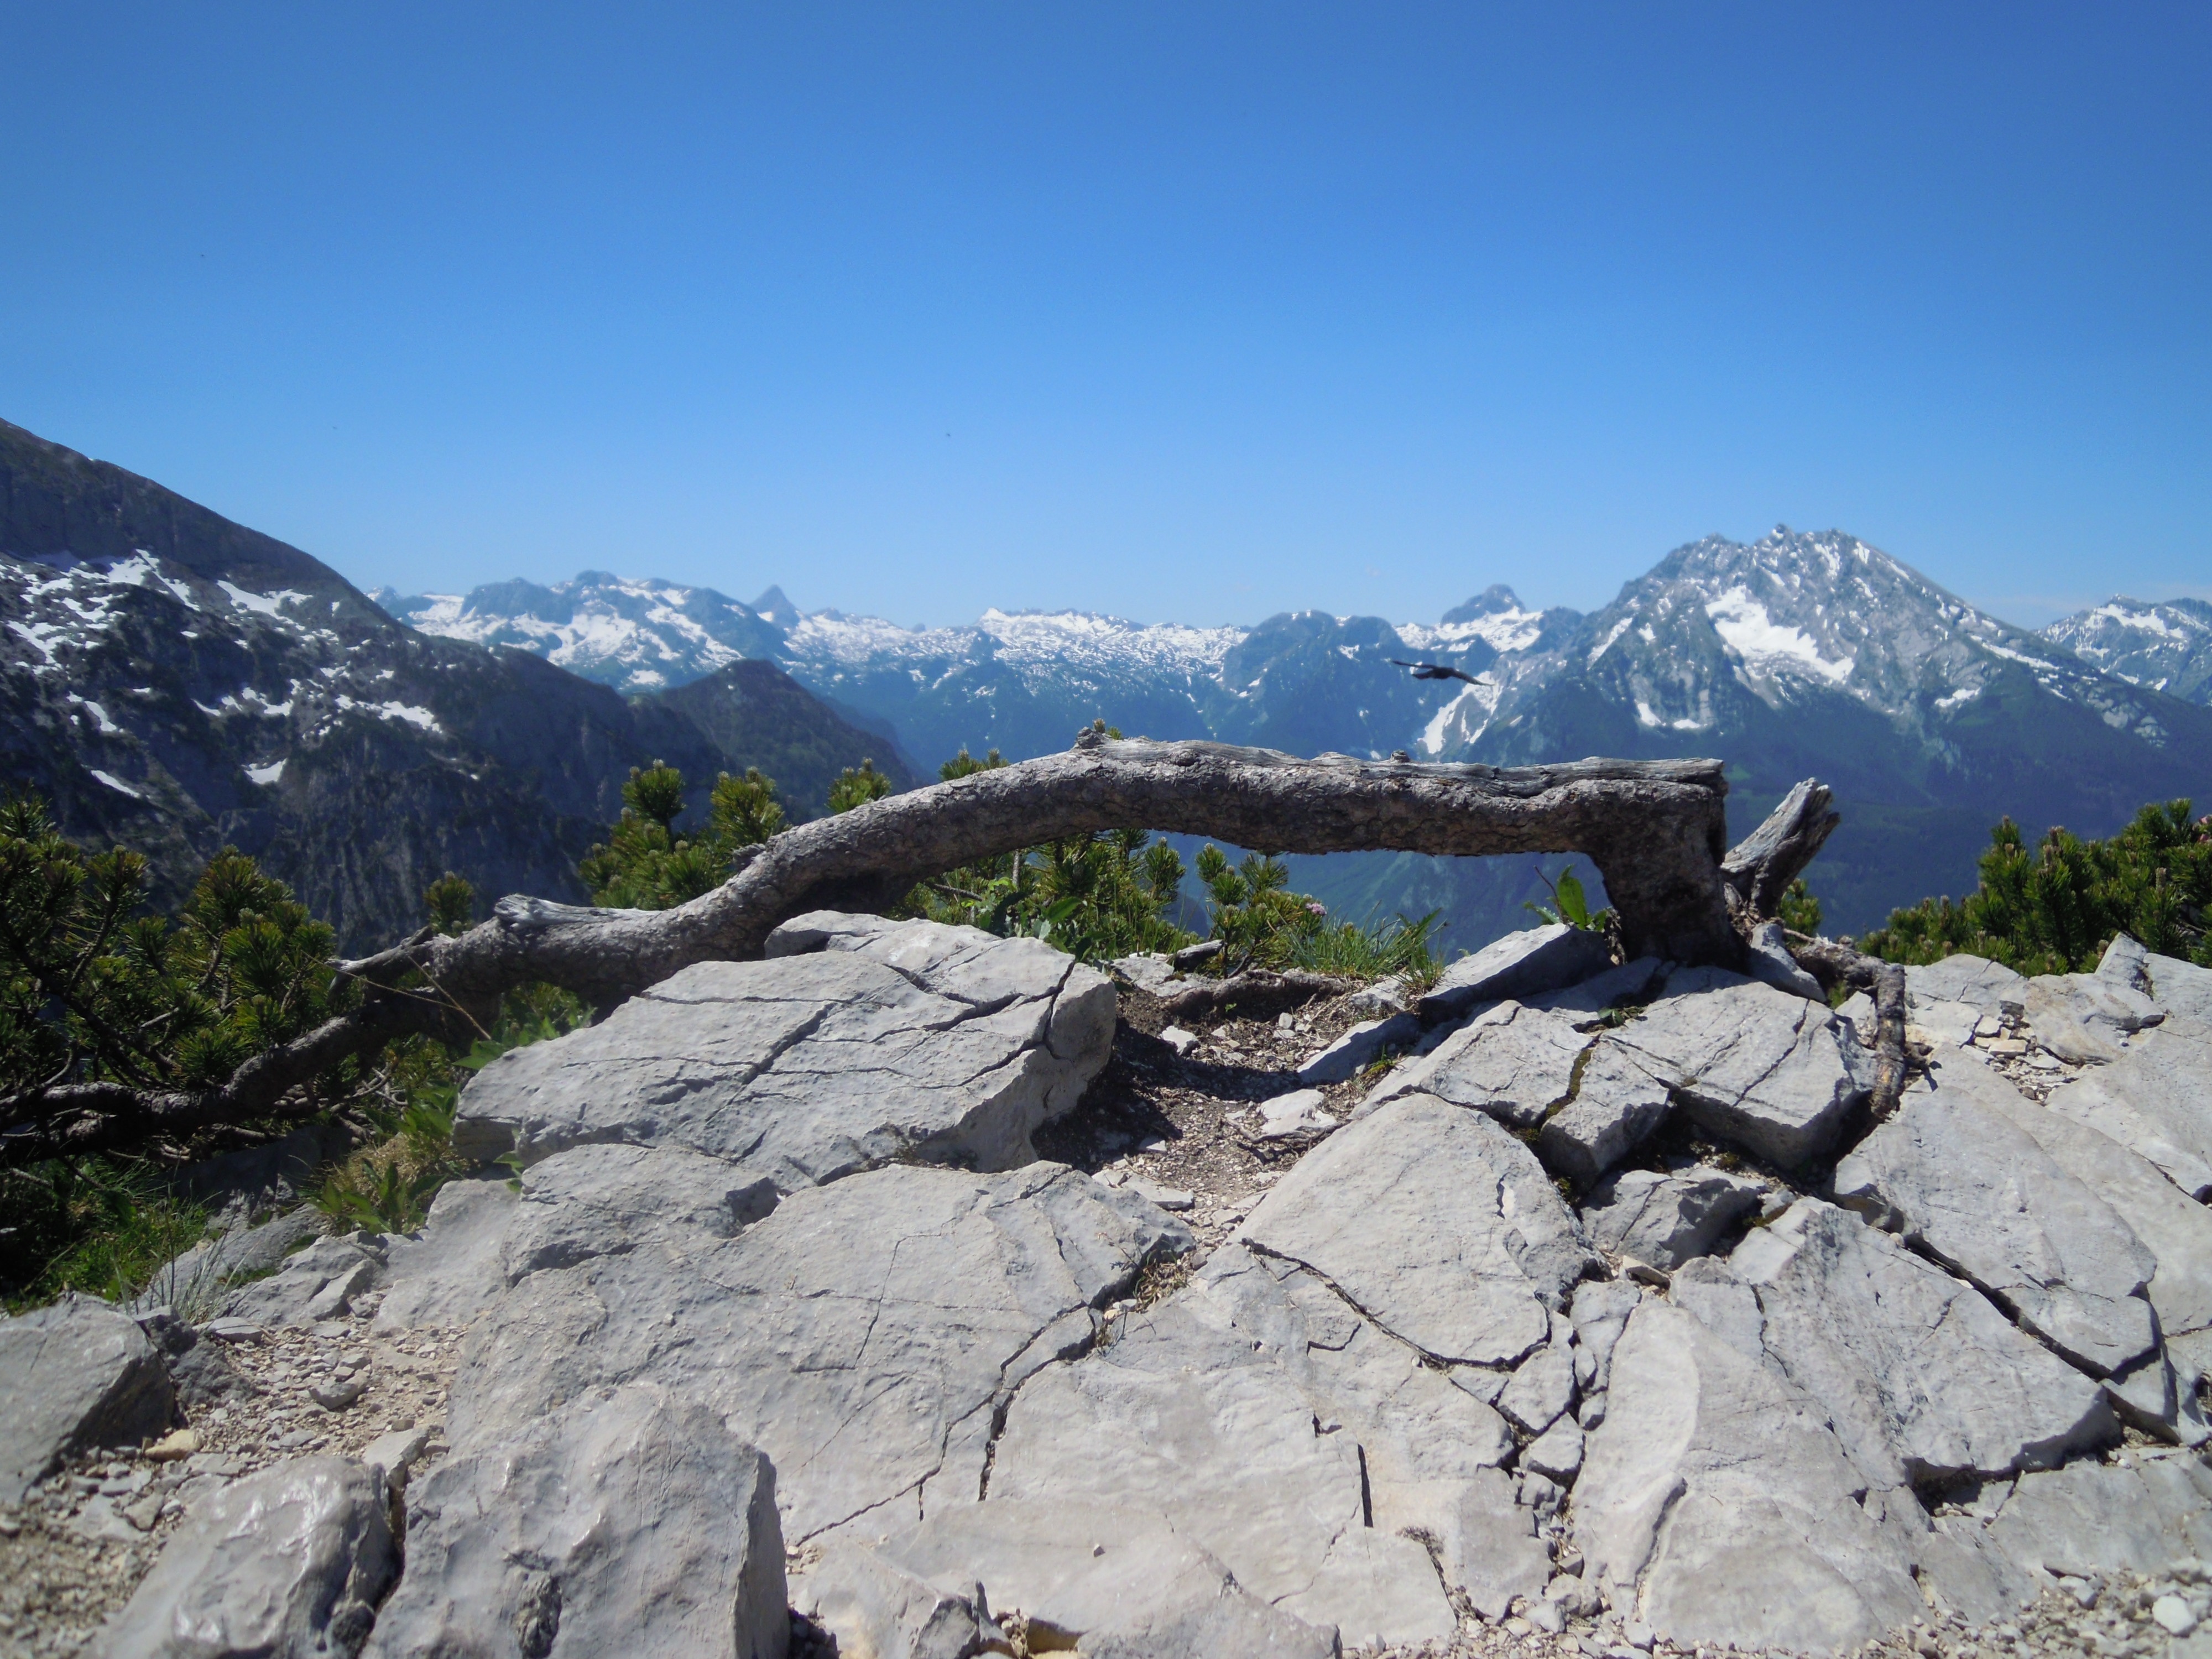
landscape, nature, rock, wilderness, walking, mountain, hiking, trail, adventure, view, valley, mountain range, stone, panorama, alpine, ridge, summit, mountaineering, geology, sports, mountains, alps, backpacking, plateau, bavaria, fell, cirque, berchtesgaden, moraine, landform, mountain pass, outdoor recreation, mountainous landforms, kehlstein, obersalzberg